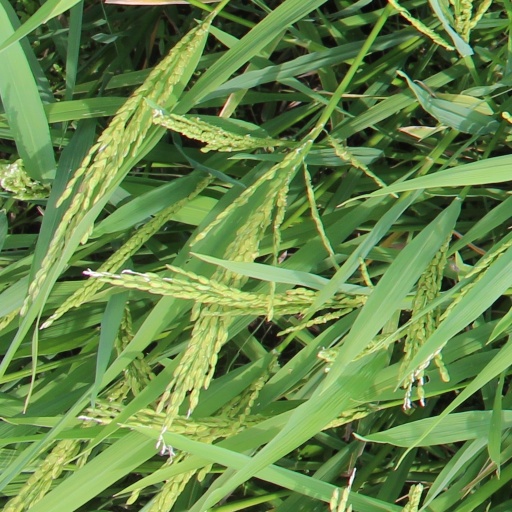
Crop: rice